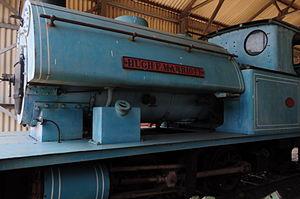
Le musée du chemin de fer de Nairobi présente du matériel ferroviaire ayant appartenu, pour la plupart, à la défunte compagnie East African Railways and Harbours Corporation.